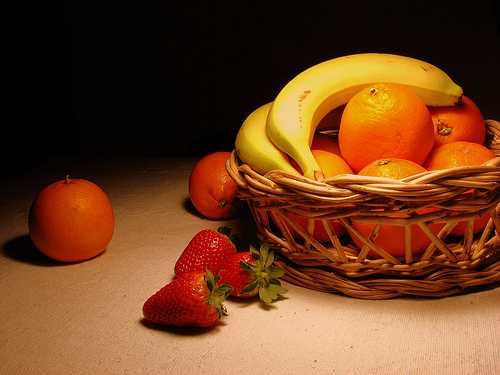
Label: Banana